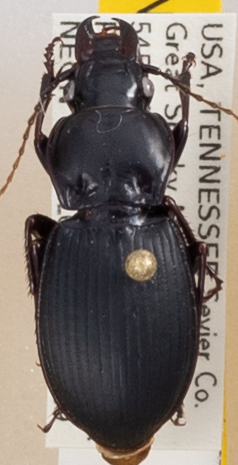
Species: Cyclotrachelus sigillatus
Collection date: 2019-07-09
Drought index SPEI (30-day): -0.24
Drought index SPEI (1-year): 2.09
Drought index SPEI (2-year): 2.09